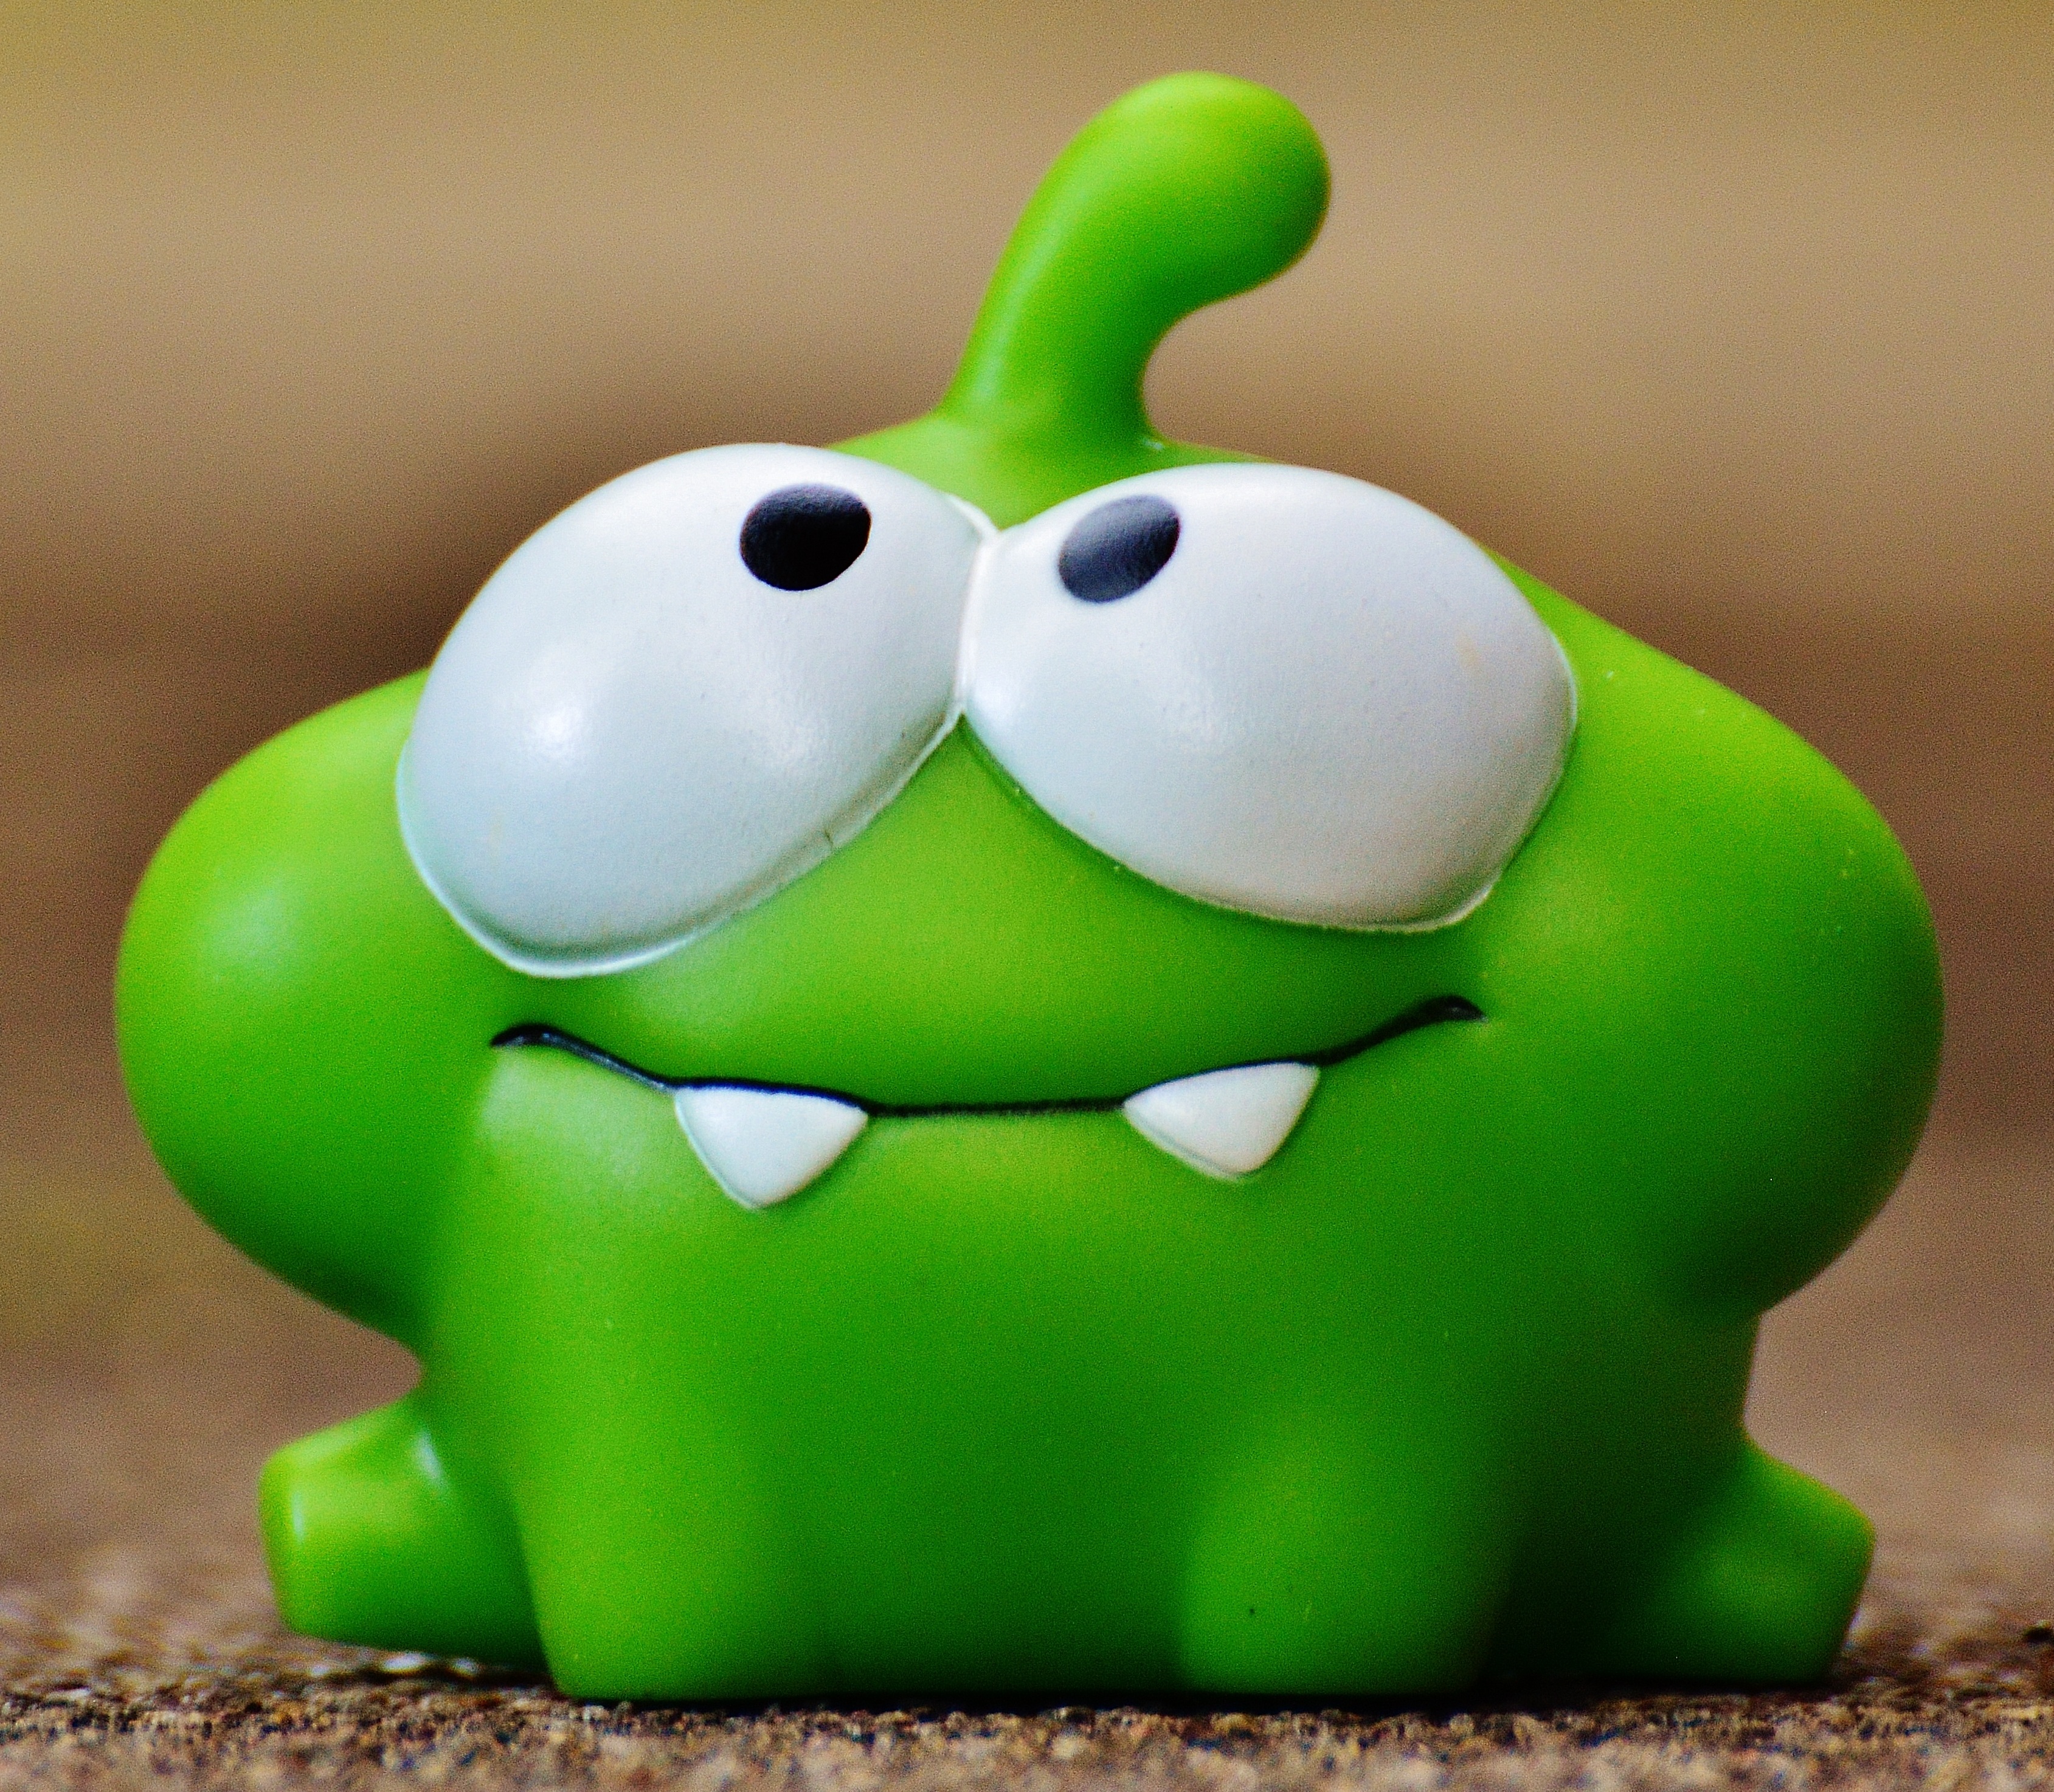
cute, green, frog, amphibian, toy, fig, funny, cartoon, app, stuffed toy, cut the rope, mobile game